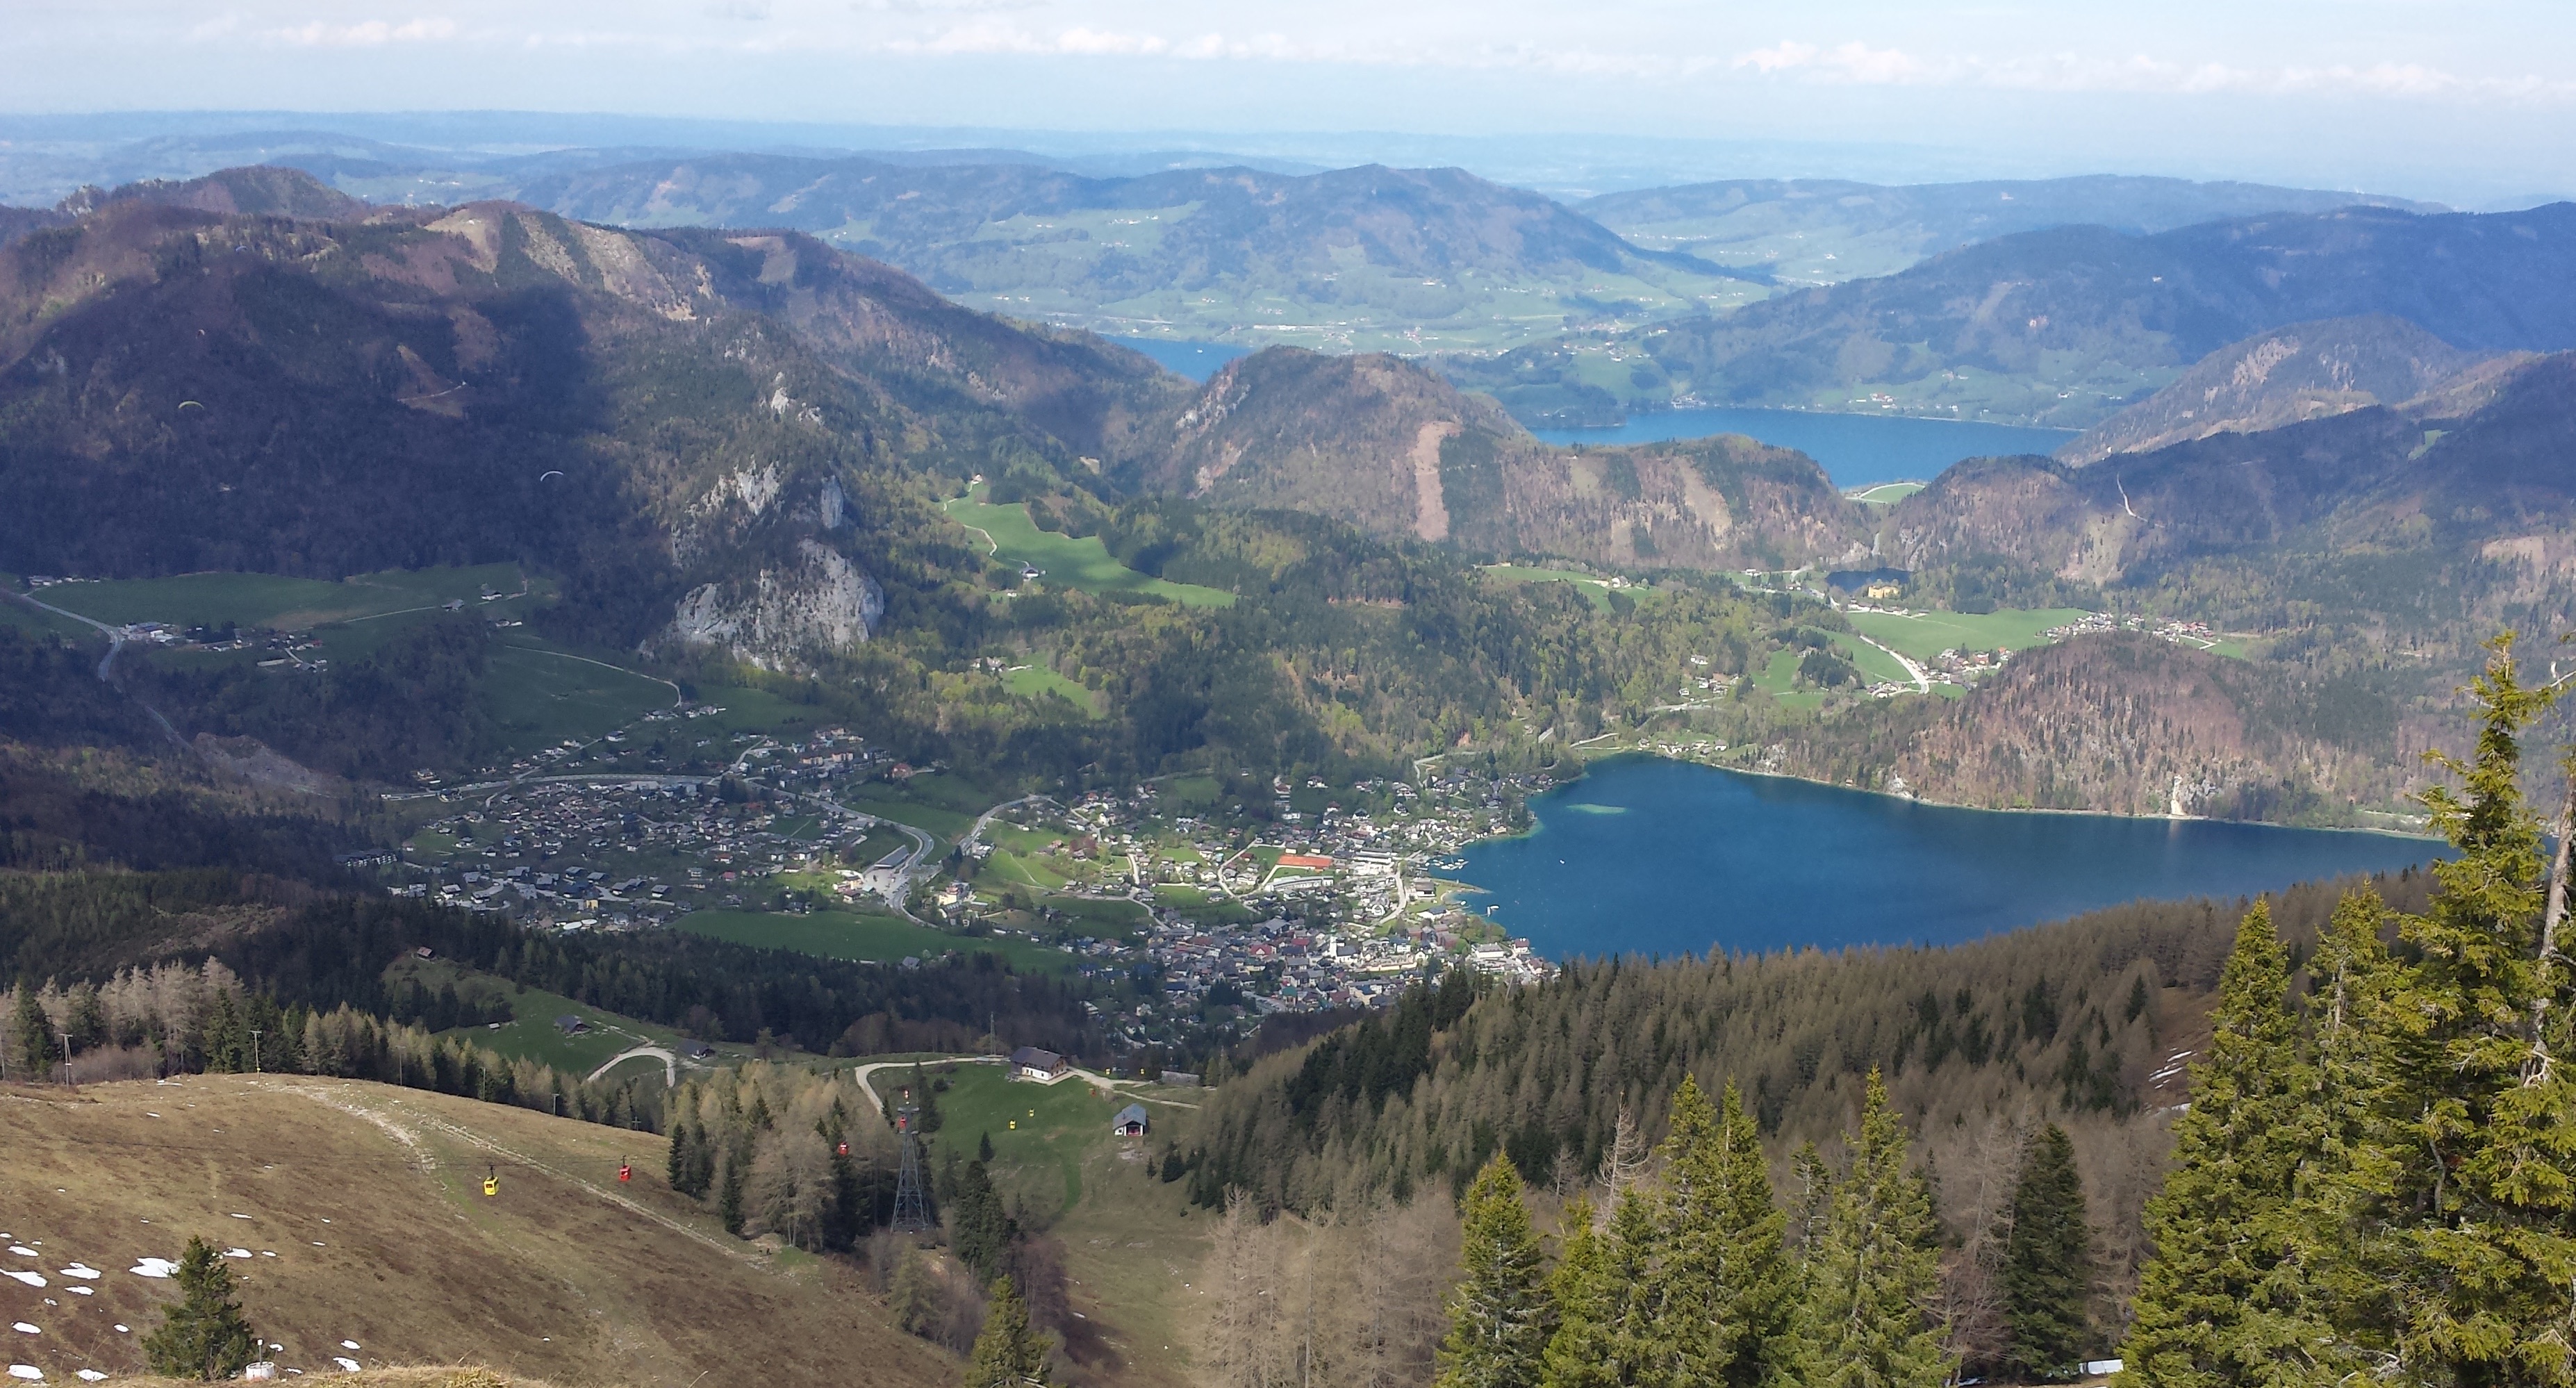
landscape, wilderness, walking, mountain, hill, lake, adventure, valley, mountain range, fjord, reservoir, ridge, alps, plateau, fell, loch, landform, tarn, aerial photography, mountain pass, geographical feature, mountainous landforms